Ophelia

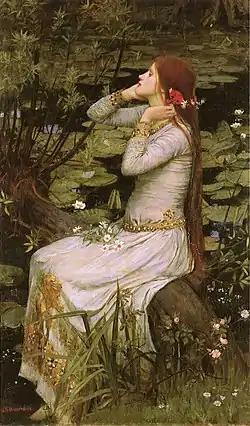
John William Waterhouse's painting "Ophelia" (1894)

Ophelia is a character in William Shakespeare's drama "Hamlet" (1599–1601). She is a young noblewoman of Denmark, the daughter of Polonius, sister of Laertes and potential wife of Prince Hamlet. Due to Hamlet's actions, Ophelia ultimately enters into a state of madness that leads to her drowning.